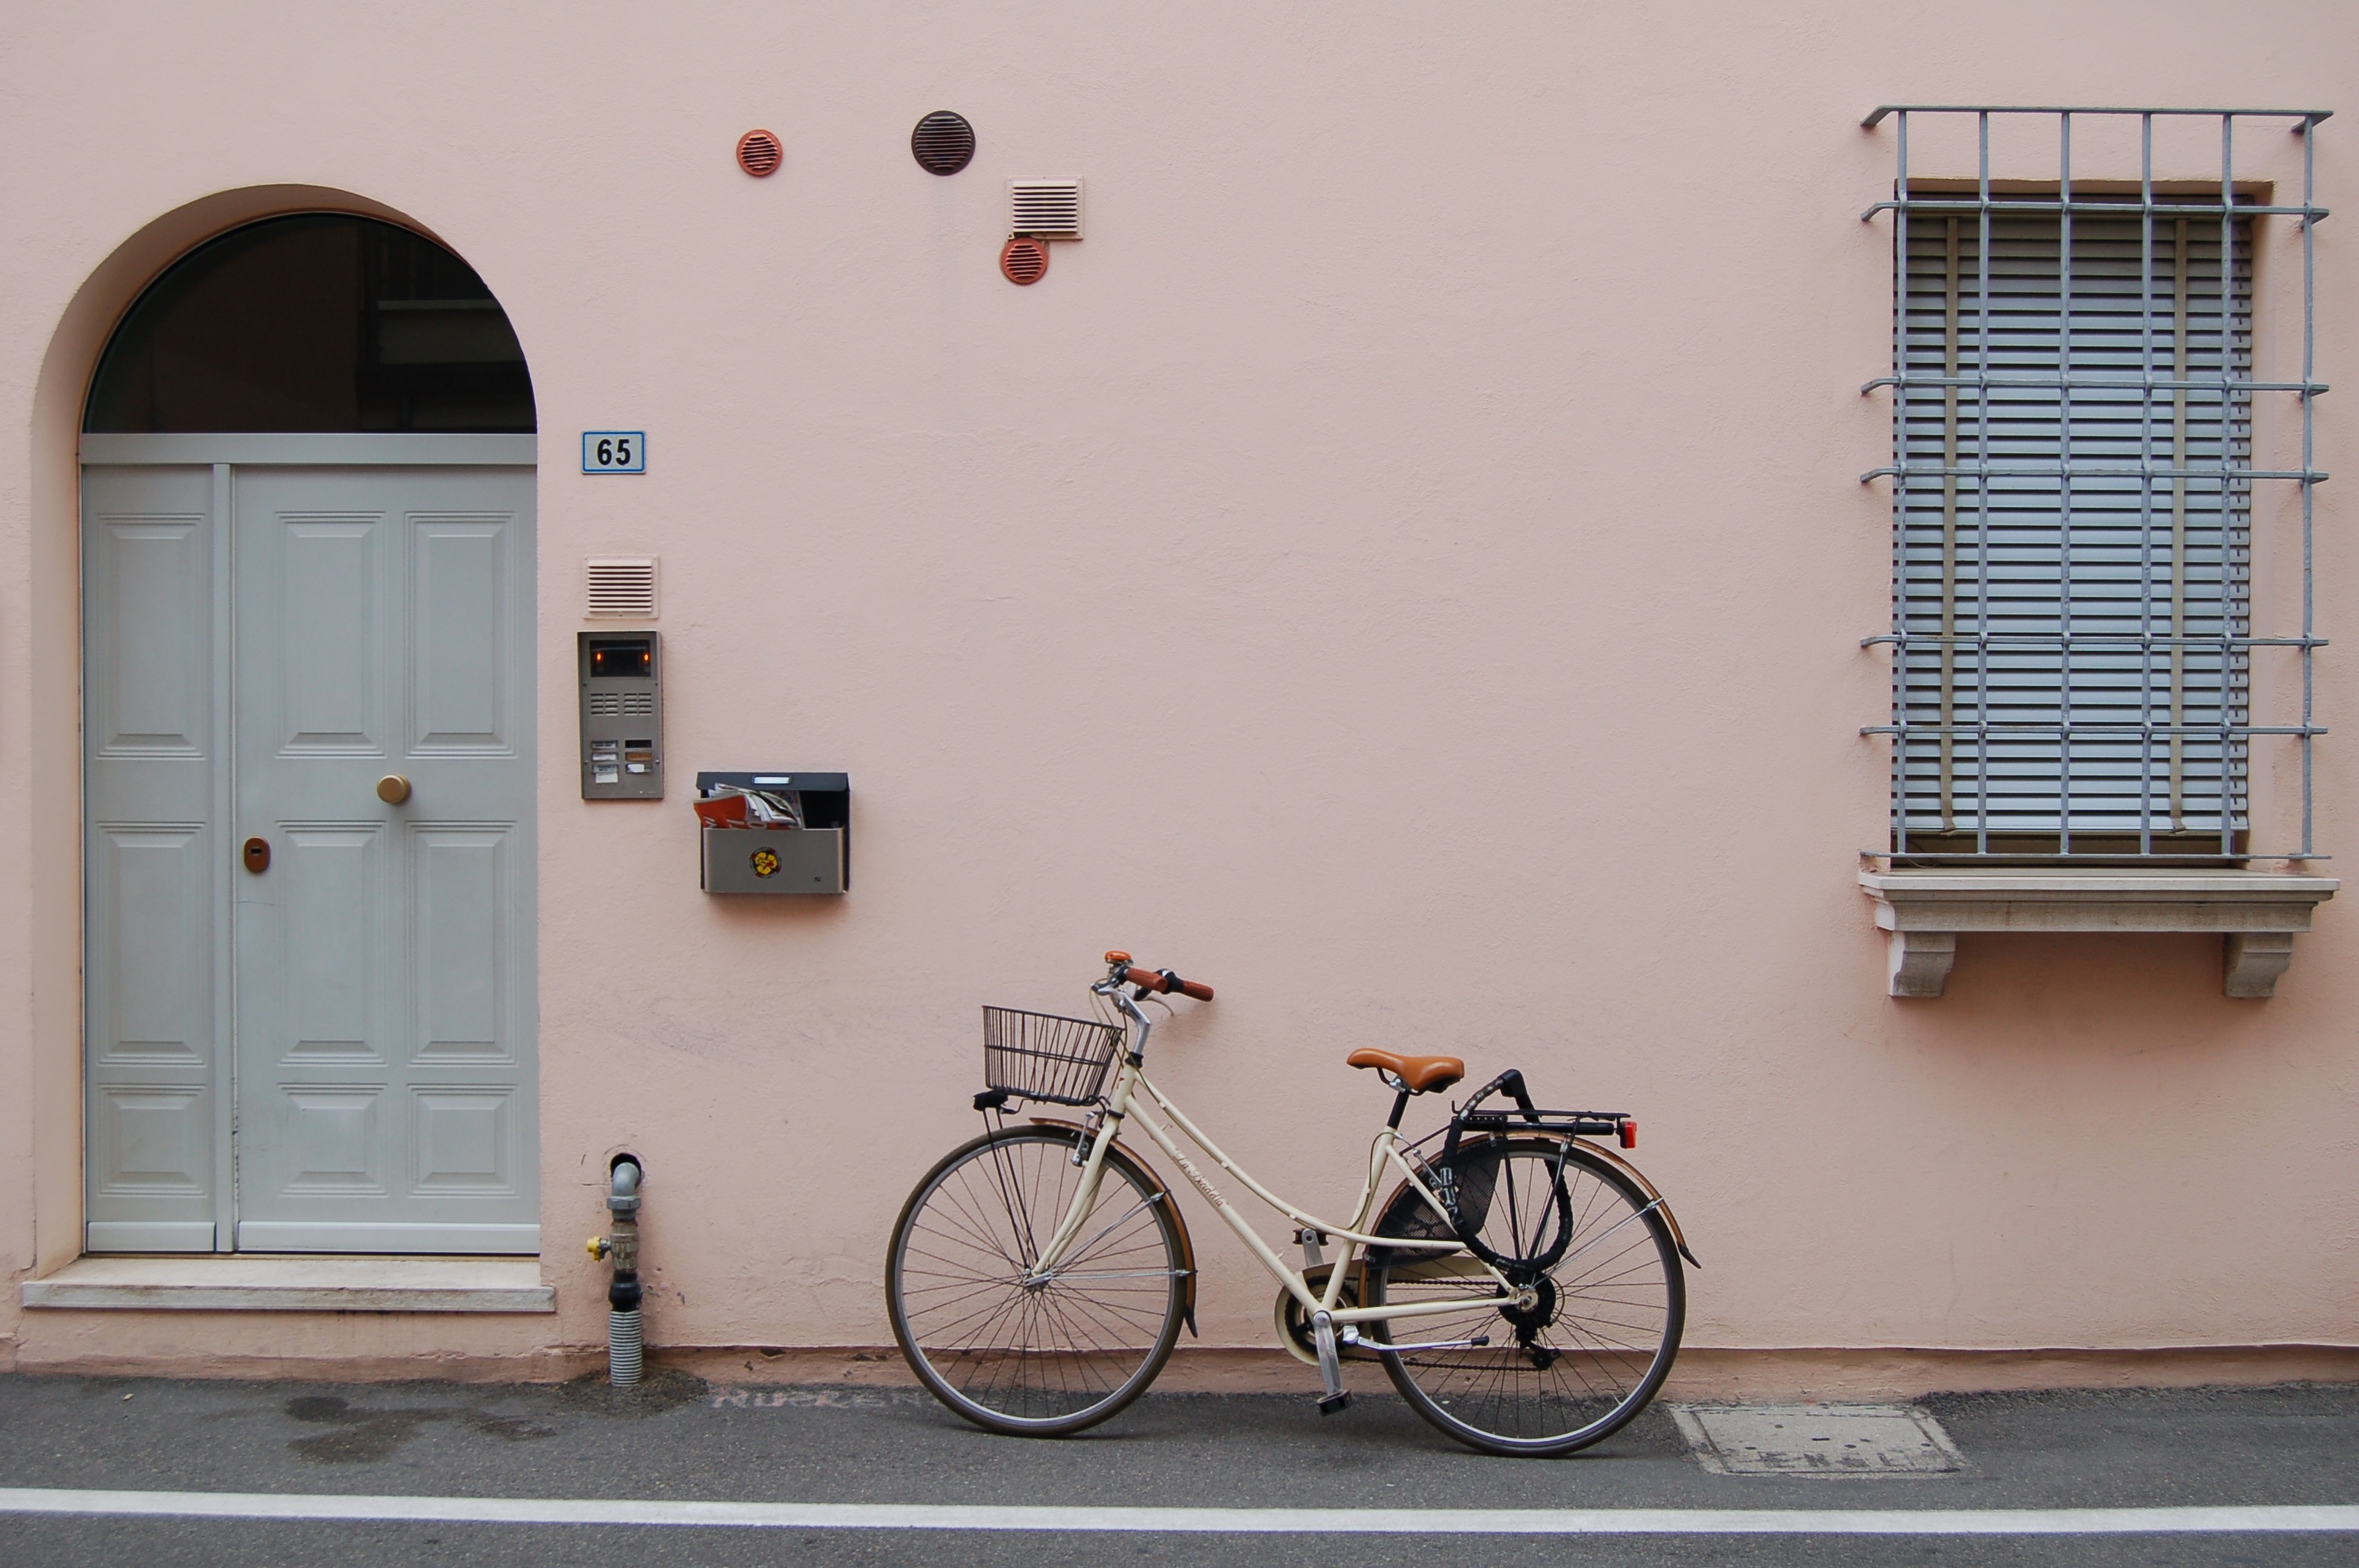
house, window, bicycle, bike, home, wall, vehicle, cottage, color, door, apartment, interior design, urban area